Rashtriya Swayamsevak Sangh

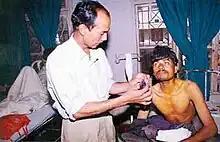
First aid camp for earthquake victims in Gujarat

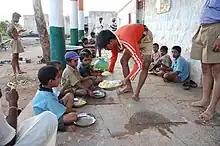
RSS volunteers involved in relief work during floods in North Karnataka and Andhra Pradesh

In October 2016, the RSS replaced the uniform of khaki shorts its cadre had worn for 91 years with dark brown trousers. These brown trousers are worn with a white button-up shirt and black sidecap.